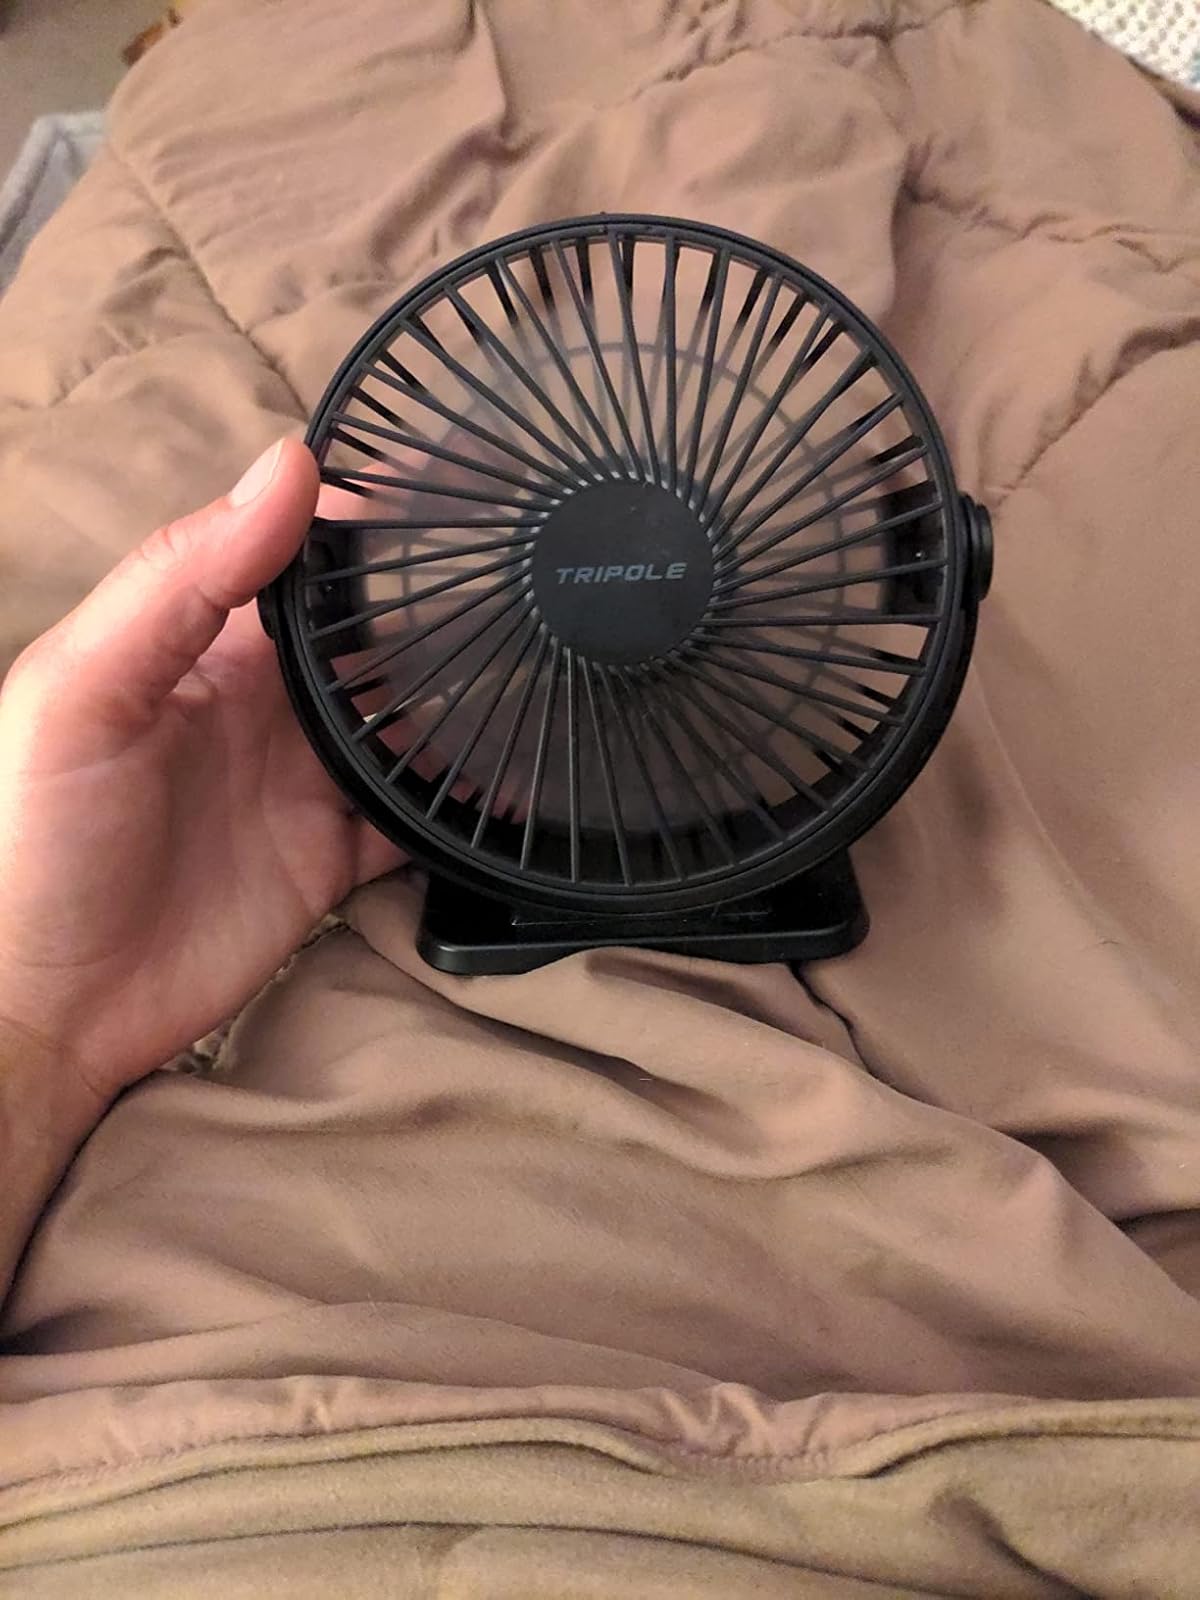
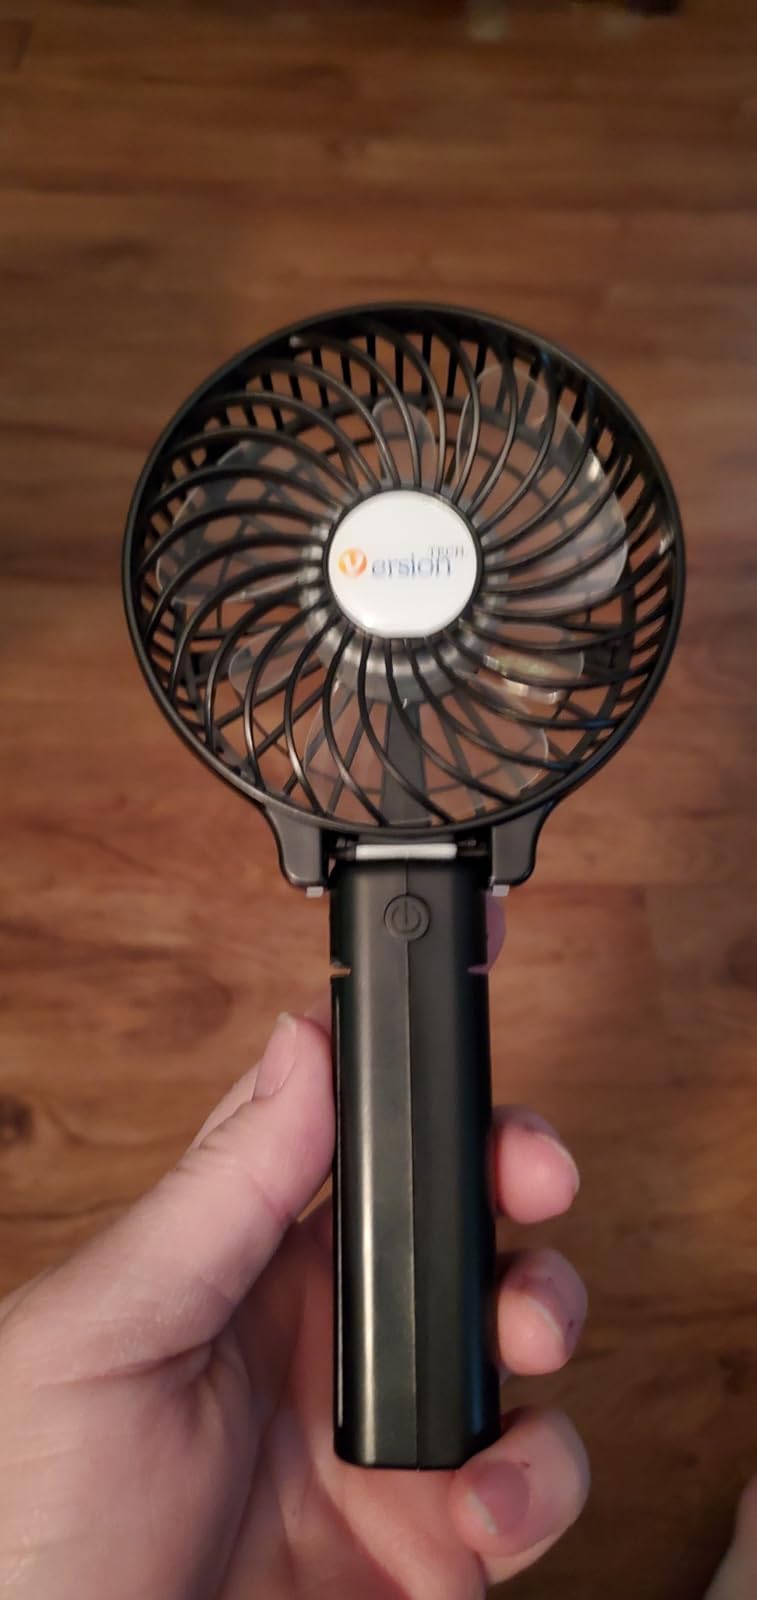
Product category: fan
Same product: no